Indian white-eye

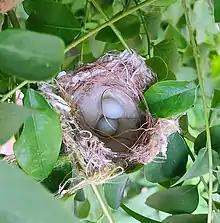
Indian white-eye nest in "Bangalore", "India"

They call frequently as they forage and the usual contact call is a soft nasal "cheer". They pollinate flowers when they visit them for flower insects (such as thrips) and possibly nectar (questioned) that form their diet. The forehead is sometimes coloured by pollen leading to mistaken identifications. They have been observed bathing in dew accumulated on leaves.